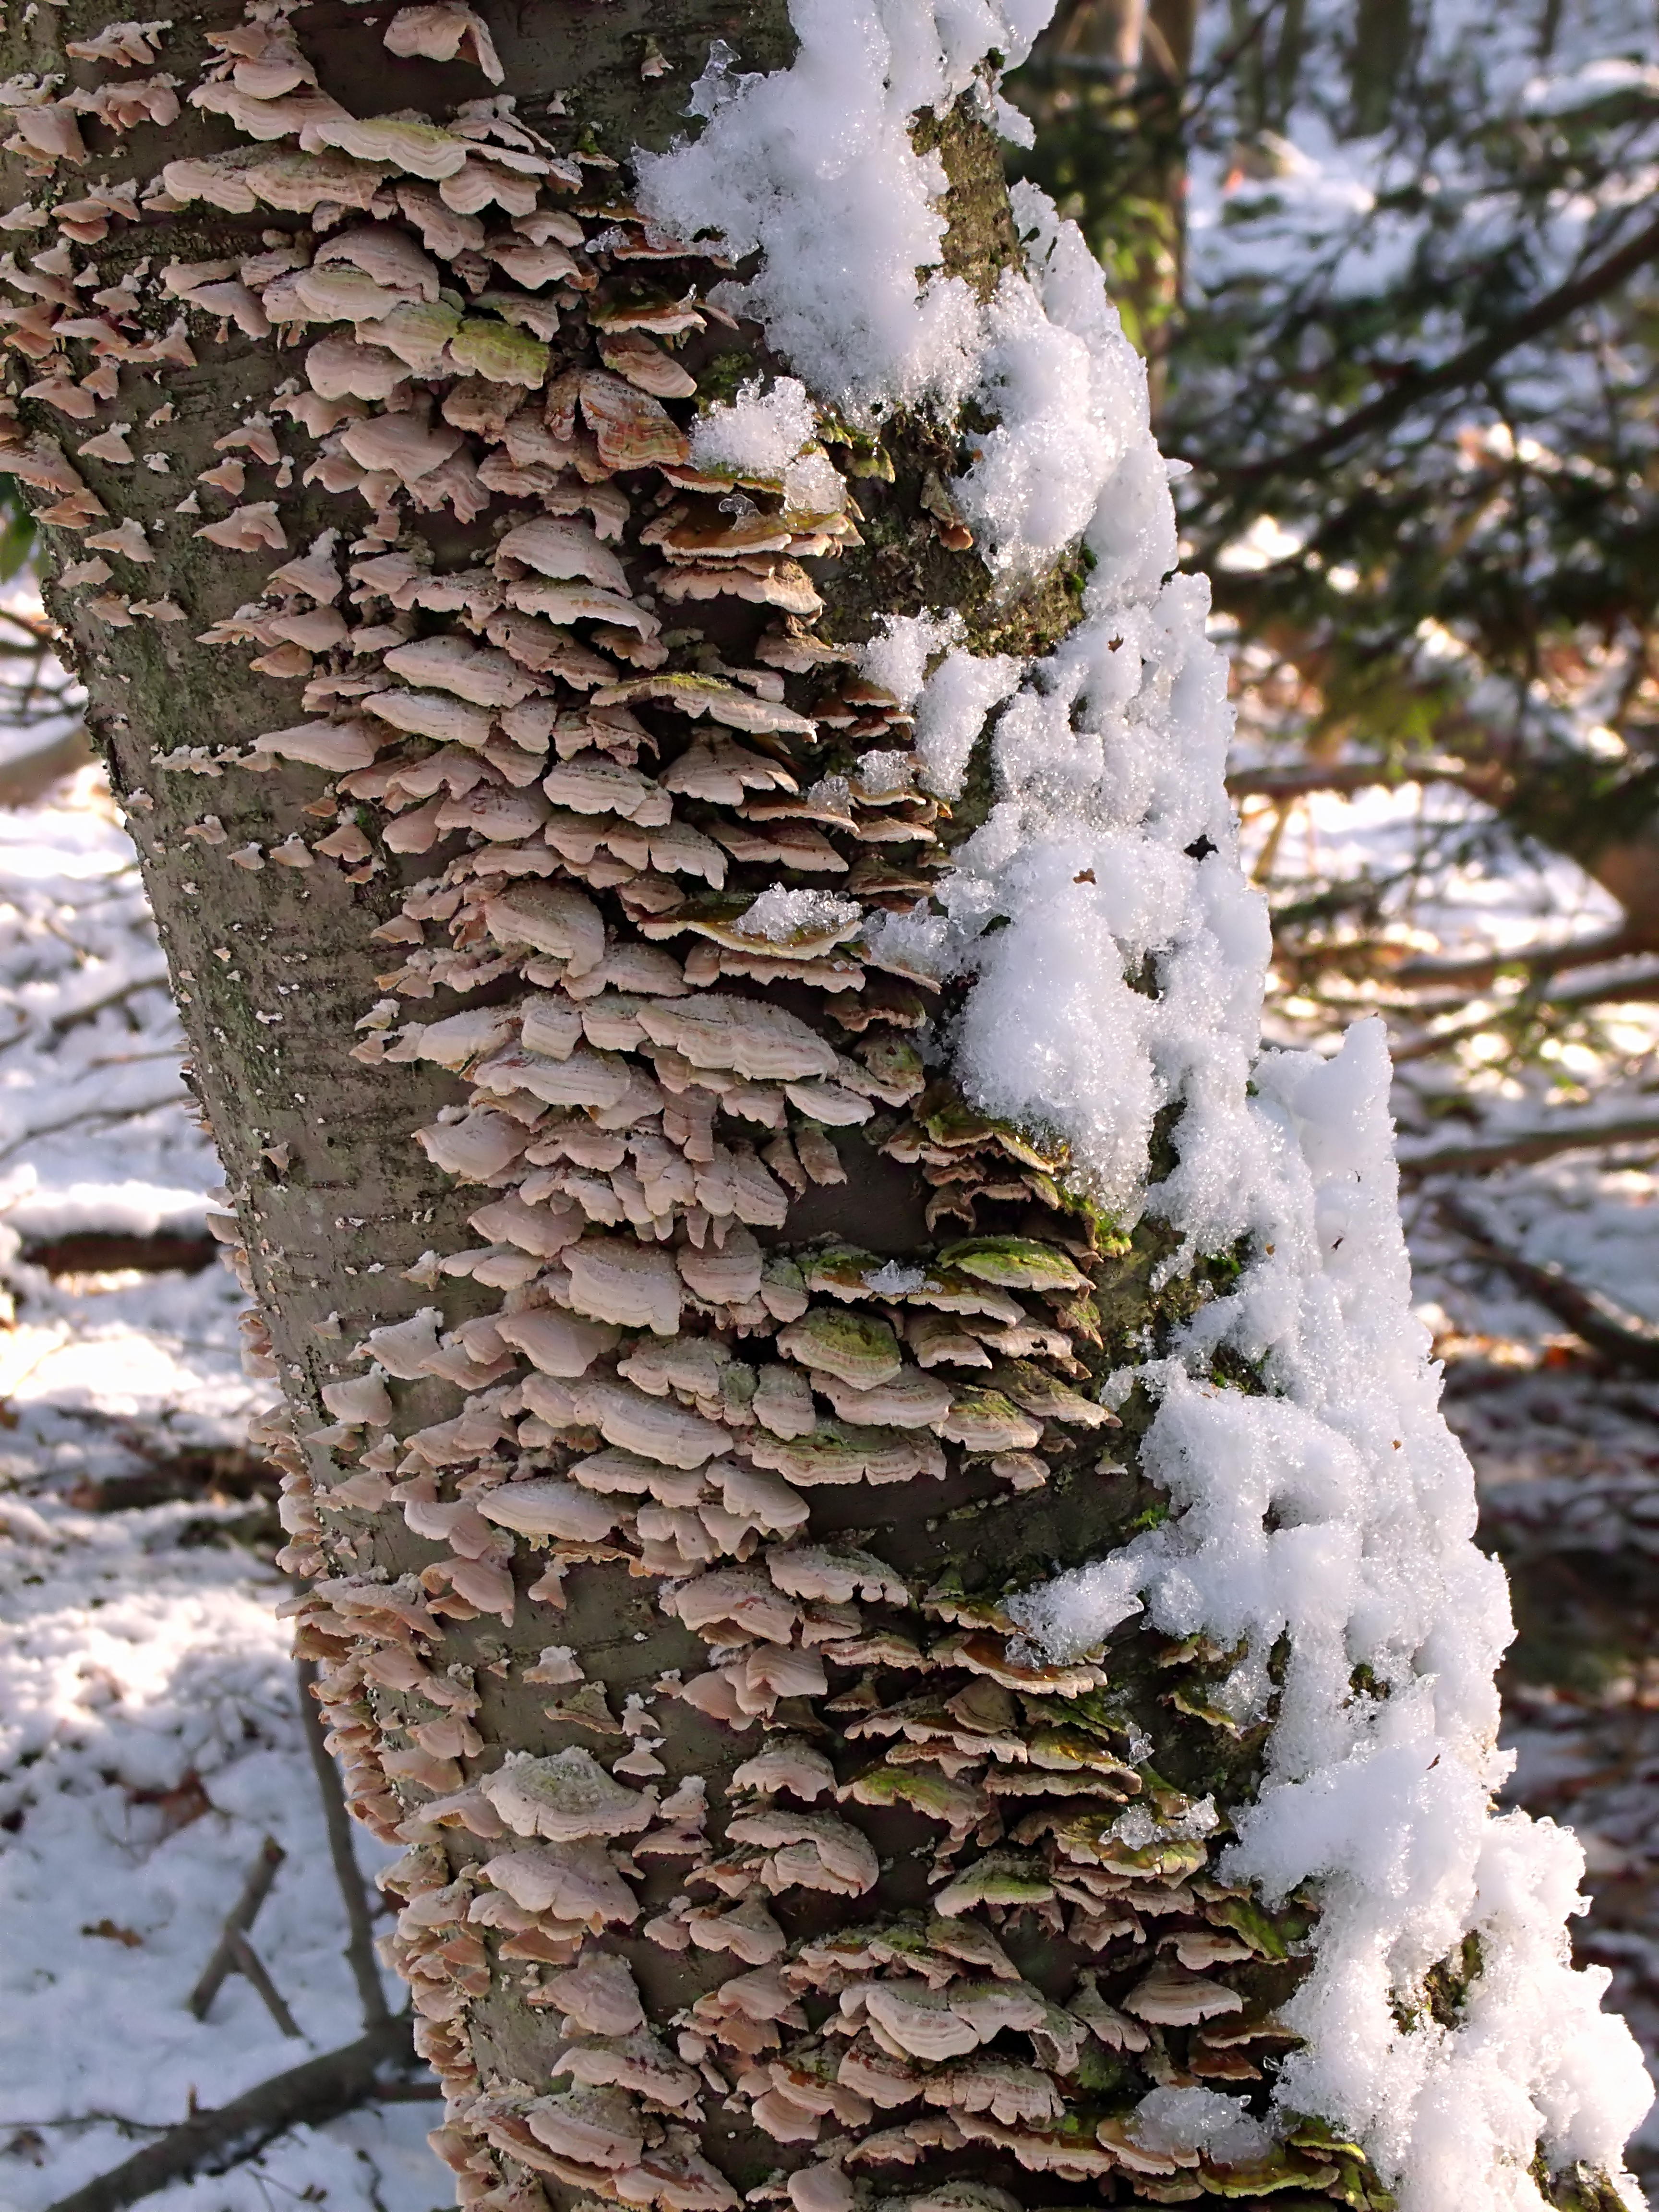
tree, nature, branch, snow, winter, plant, hiking, leaf, flower, frost, trunk, spring, evergreen, botany, fir, flora, season, twig, conifer, fungus, creativecommons, spruce, fungi, mushrooms, shrub, poconos, waynecounty, pennsylvania, shelffungus, bracketfungus, lacawacsanctuary, flowering plant, woody plant, land plant